Siege of Dunkirk (1658)

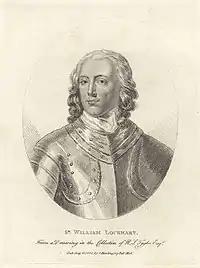
Sir William Lockhart of Lee

A sortie was made by the all cavalry of the garrison the first night after the opening of the trenches against the French which was driven back. The next morning all the garrison cavalry with 20 guns on that side covering them made several attempts on the French lines. The French cavalry, in return, repulsed each advance although suffering some casualties from cannon fire as they pursued the Spanish back to the counterscarp.